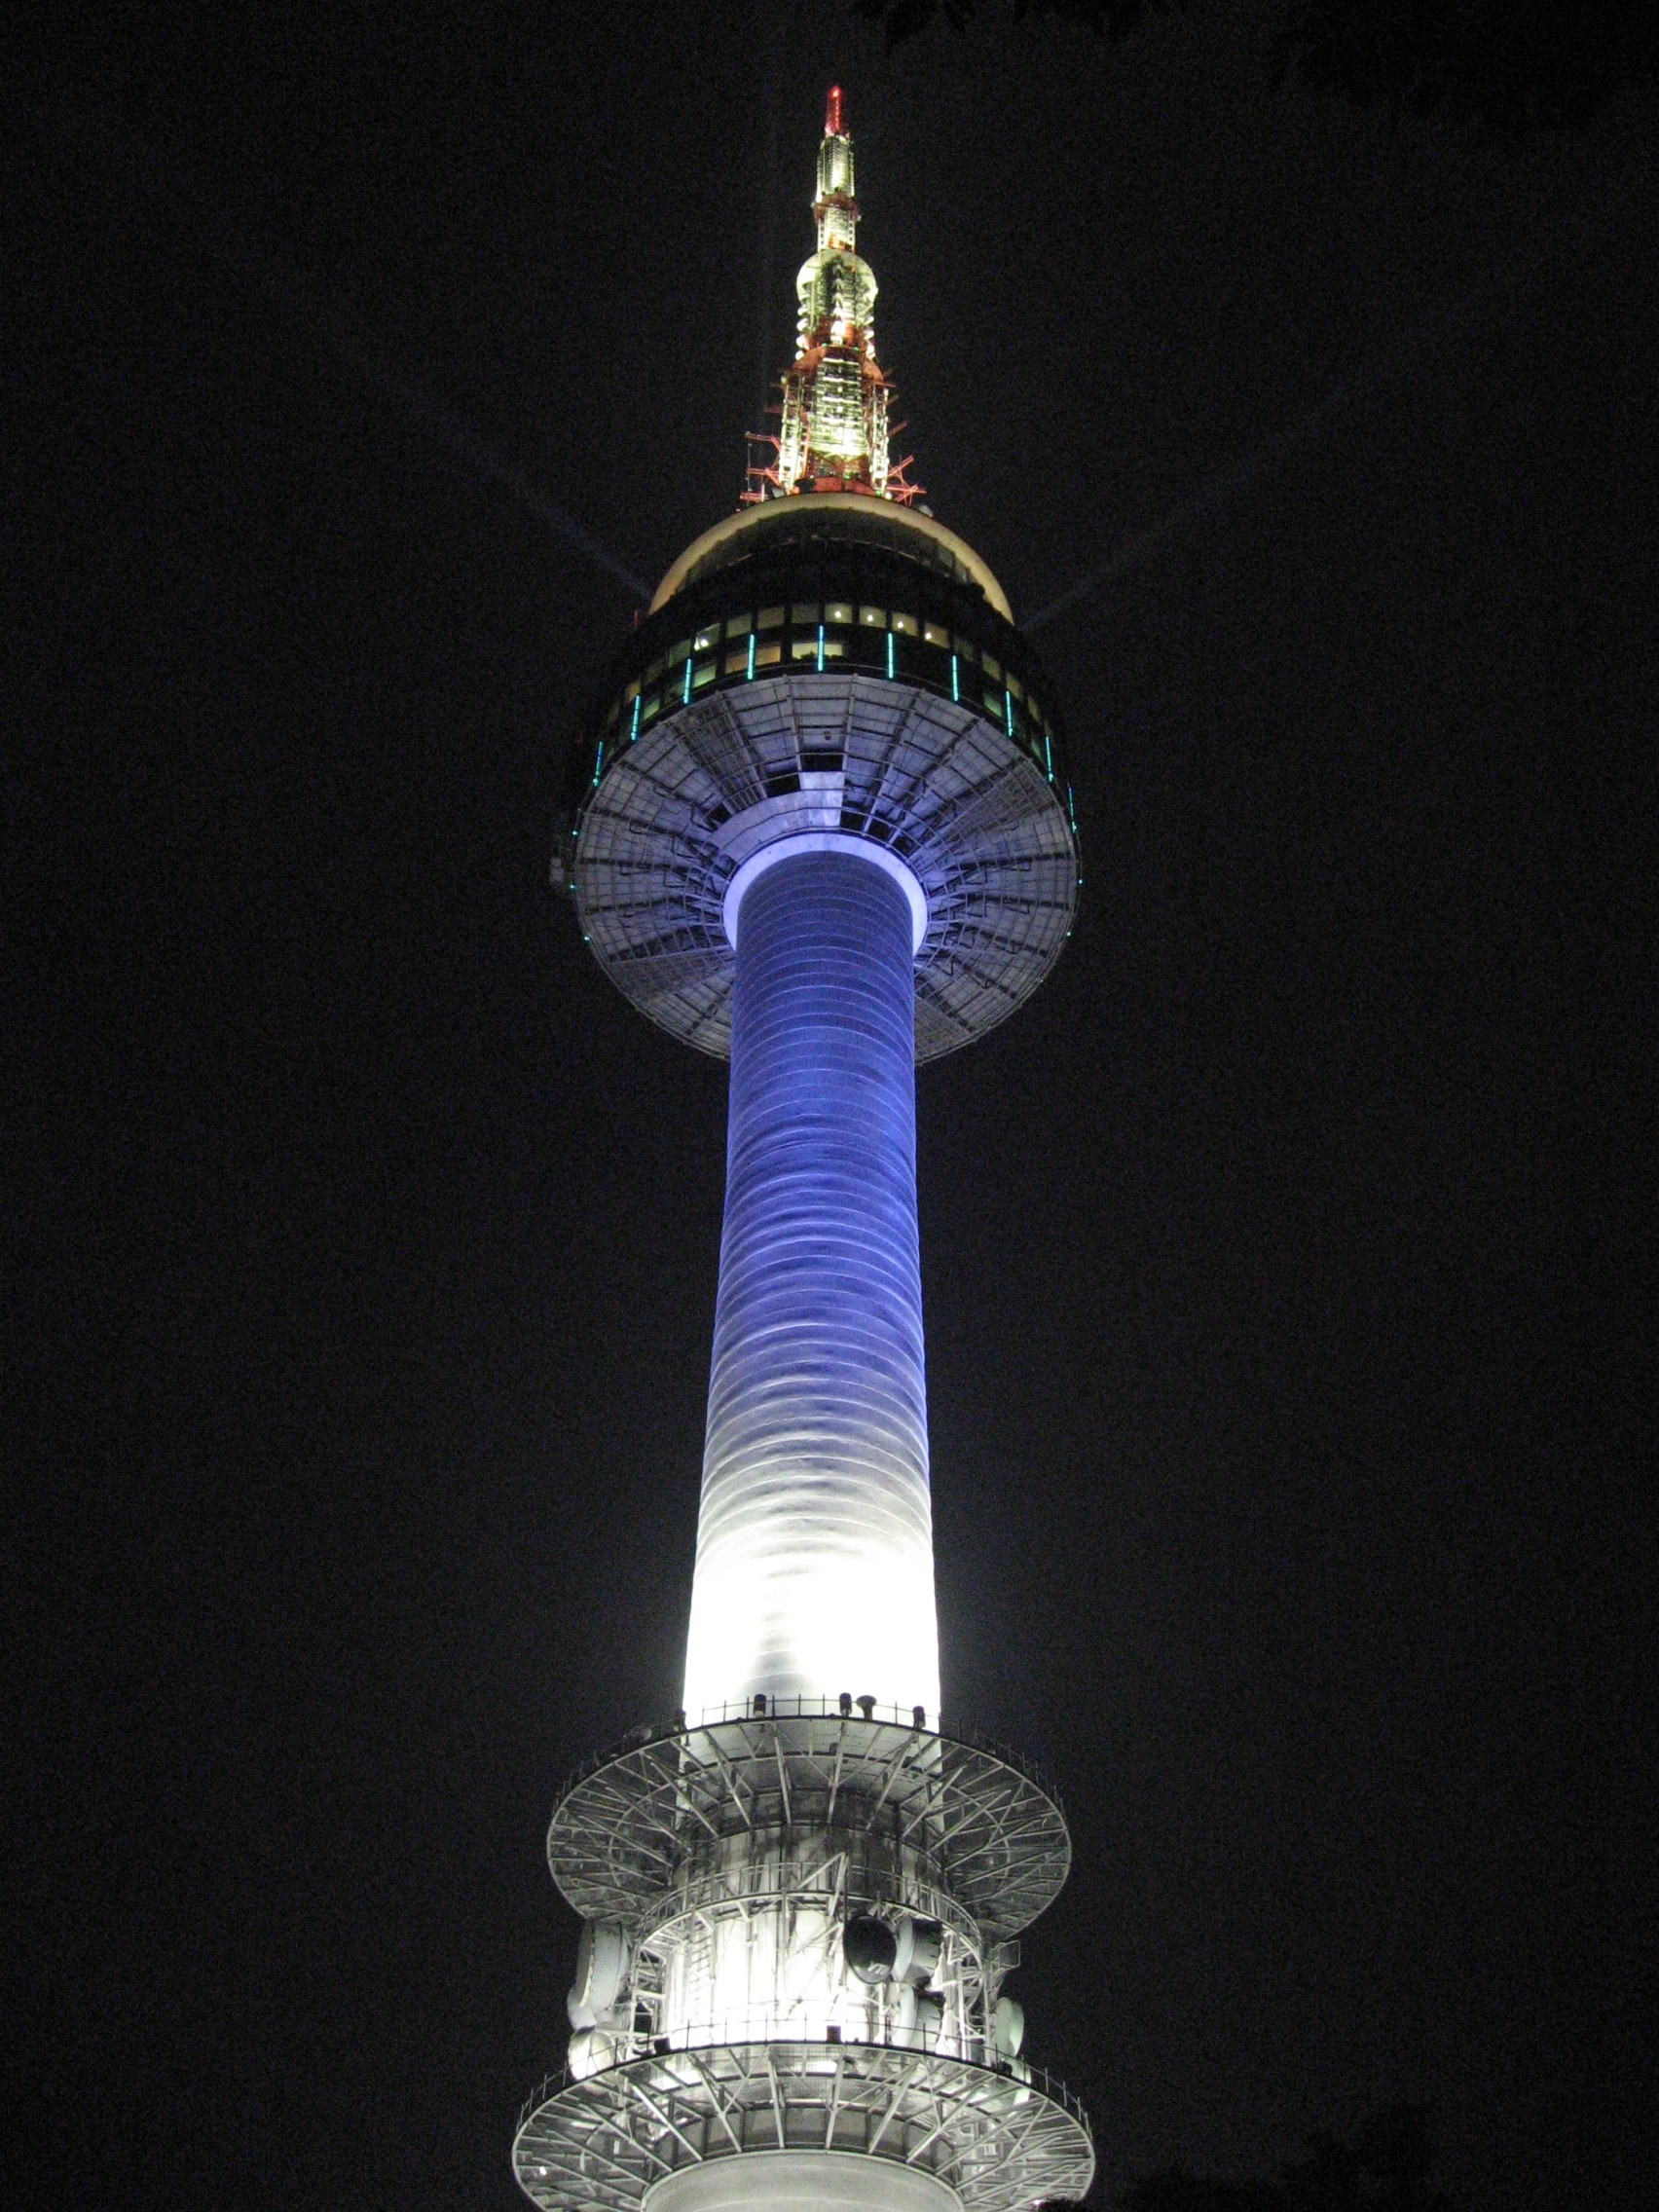
light, night, tower, landmark, lighting, korea, light fixture, night view, seoul, republic of korea, namsan, seoul tower, namsan tower, n seoul tower, party bucket